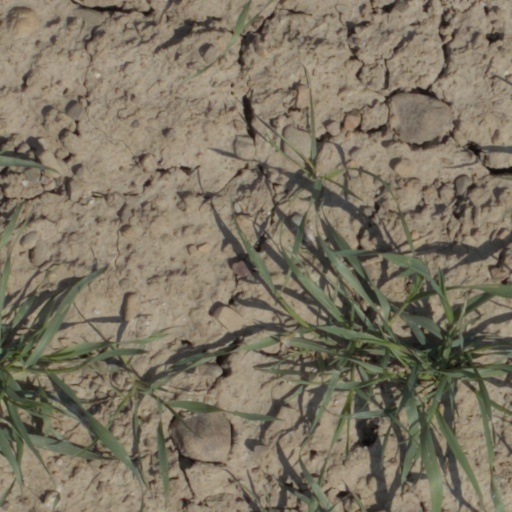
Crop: wheat